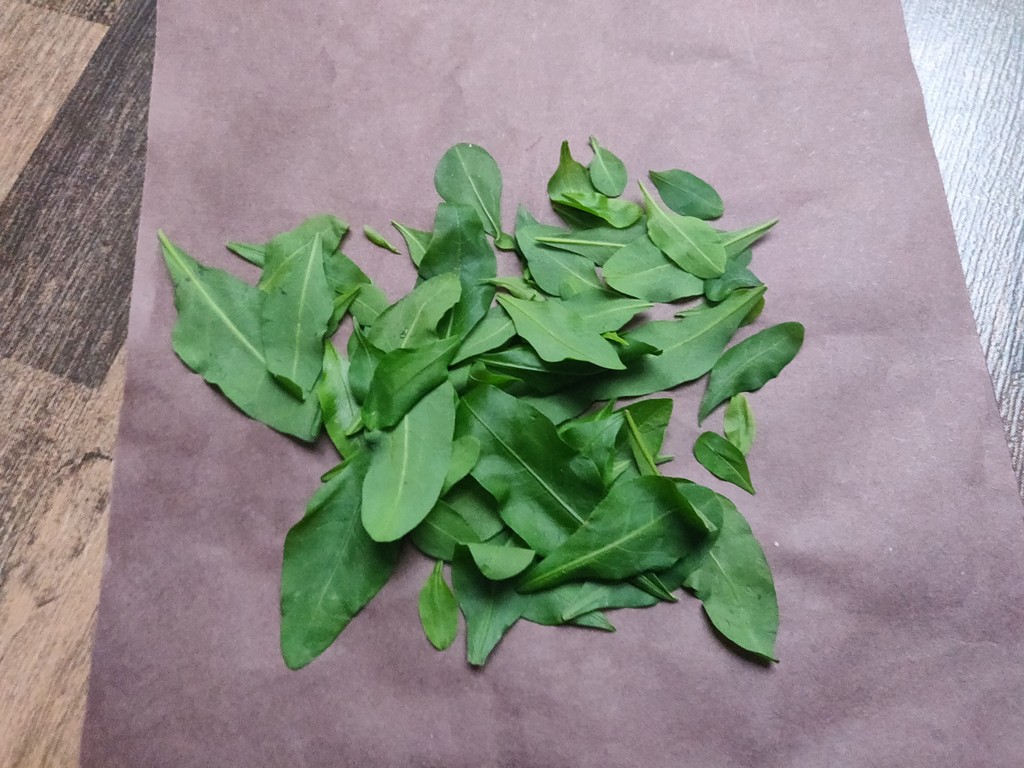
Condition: Healthy
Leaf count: multiple
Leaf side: unknown